Love Finds Andy Hardy

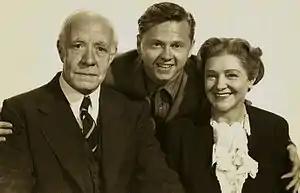
Lewis Stone, Mickey Rooney, and Fay Holden

Andy suggests a message be sent to their mother via ham radio in lieu of sending her a telegram. Andy brings Judge Hardy to the home of twelve-year-old ham radio operator James McMann Jr. (Gene Reynolds) and he sends a message to Mrs. Hardy in Brigham, Quebec. Judge Hardy is so impressed with James's help and his son's ingenuity that he pays the last $8 for Andy's car.